The Other Side (Woodson book)

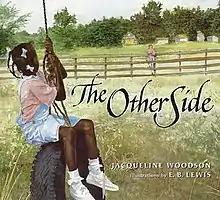
Front cover, designed by E. B. Lewis

The Other Side is a children's picture book written by Jacqueline Woodson and illustrated by E. B. Lewis, published in 2001 by G. P. Putnam's Sons. In 2012, the book was adapted into a film by Weston Woods Studios, Inc., narrated by the author's daughter, Toshi Widoff-Woodson.